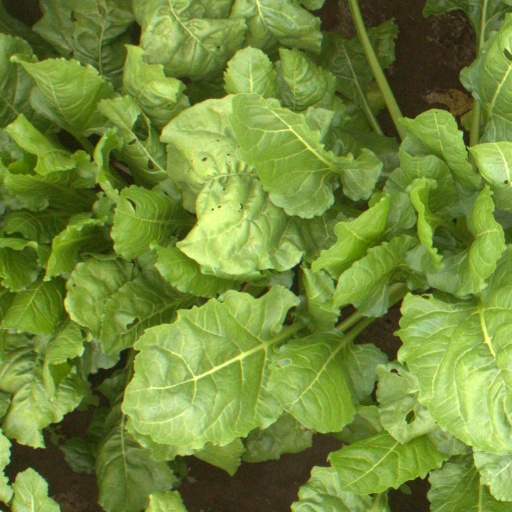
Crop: sugar beet